Hong Kong 3D Museum

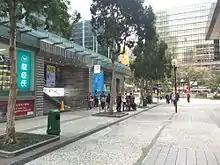
Hong Kong 3D Museum－Outdoor

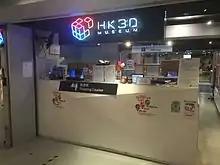
Hong Kong 3D Museum－Ticketing

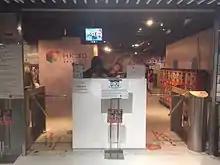
Hong Kong 3D Museum－Entrance

Hong Kong 3D Museum is a privately owned art museum on Granville Road, Hong Kong. Specializing in "trompe-l'œil," it opened on 7 July 2014. It features art created by local artists that focuses on local culture and views of the city, and provides instructions to help visitors view and photograph the optical illusions. It was inspired by the Trickeye Museum in Seoul and similar museums in other Asian countries.